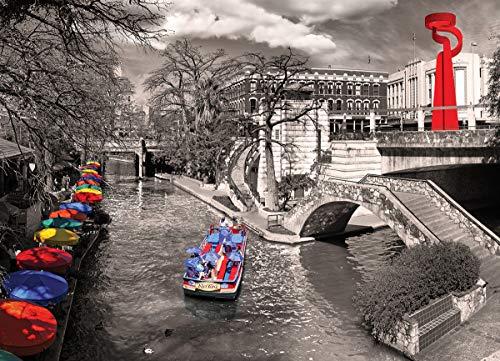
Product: EuroGraphics San Antonio River Walk Puzzle (1000-Piece)
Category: Toys & Games | Puzzles | Jigsaw Puzzles
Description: Great Condition.
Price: $19.99
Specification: ProductDimensions:19.2x26.5x0.1inches|ItemWeight:1.4pounds|ShippingWeight:1.4pounds(Viewshippingratesandpolicies)|DomesticShipping:ItemcanbeshippedwithinU.S.|InternationalShipping:ThisitemcanbeshippedtoselectcountriesoutsideoftheU.S.LearnMore|ASIN:B00K8ZNYEQ|Itemmodelnumber:6000-0664|Manufacturerrecommendedage:9-15years